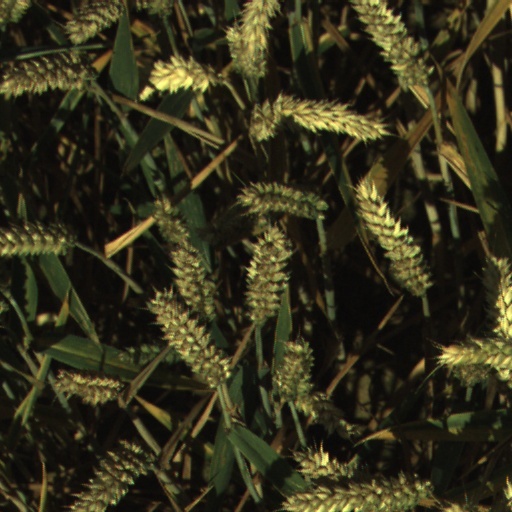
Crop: wheat